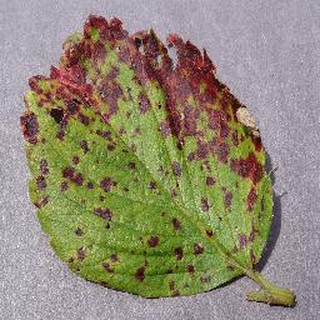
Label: strawberry_leaf_scorch